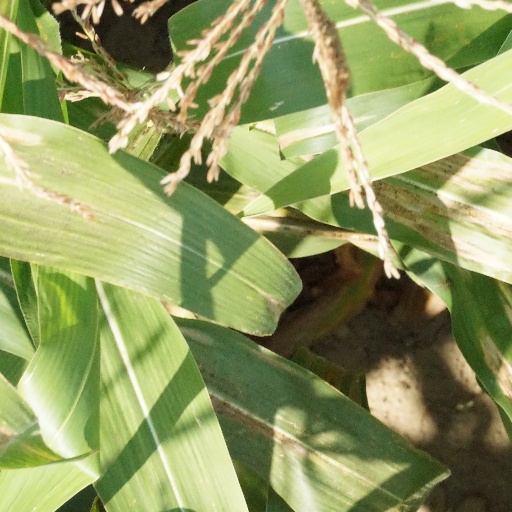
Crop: maize; corn